Electric Park Pavilion

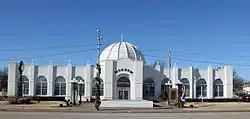
The Pavilion in 2013.

The Electric Park Pavilion is a pavilion located in Blackwell, Oklahoma, designed in 1912 by W.L. McAltee. The pavilion was built as a "salute to electricity" and features a 160-foot domed ceiling, and an 800-seat auditorium. The building was once lined with over 500 lights, on the dome, its 27 flag poles with American flags, and its 22 arched windows. The Mission/Spanish Revival style building is made of brick and stucco, and was dedicated on March 23, 1913.